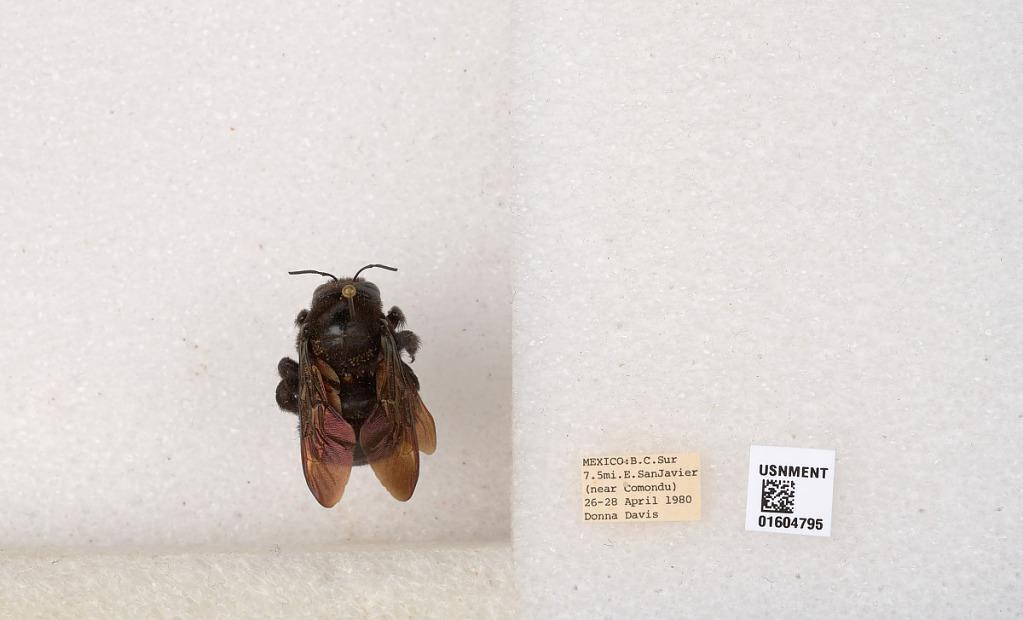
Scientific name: Xylocopa (Schonnherria) macrops Lepeletier
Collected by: D. Davis
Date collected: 1980-4-26
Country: Mexico
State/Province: Baja California Sur
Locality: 7.5 mi. E. San Javier (near Comondu)